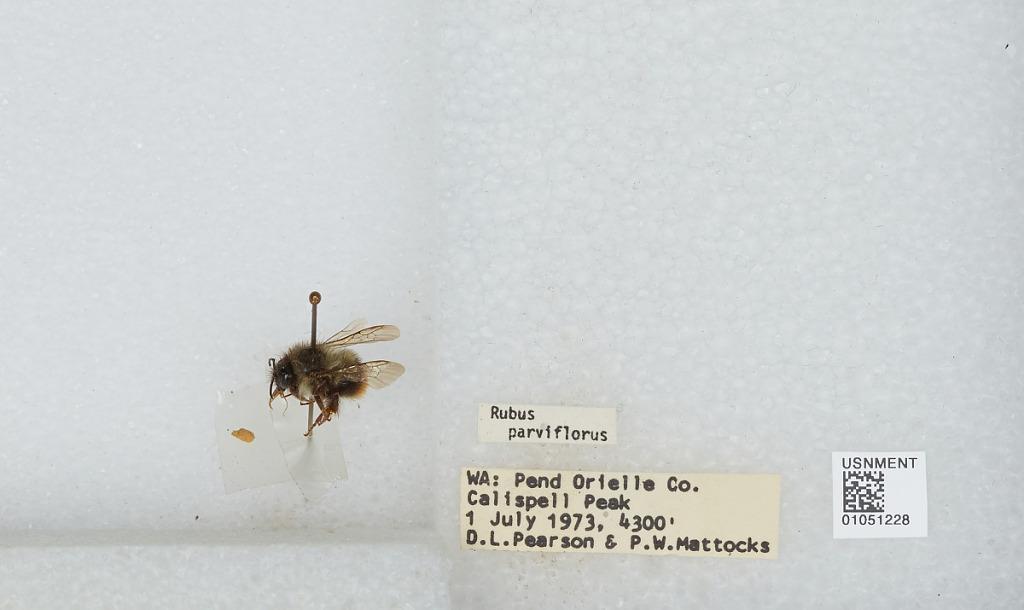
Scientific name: Bombus sp.
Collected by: D. Pearson & P. Mattocks
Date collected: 1973-7-1
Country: United States
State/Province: Washington
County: Pend Oreille
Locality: Calispell Peak
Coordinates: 48.4367, -117.503